Francis Tennille

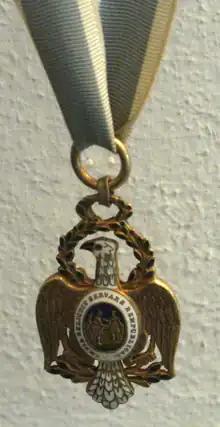
Society of the Cincinnati Eagle

The Society of the Cincinnati is a fraternal, hereditary society with thirteen constituent societies in the United States and one in France, founded in 1783, to preserve the ideals and fellowship of the officers of the Continental Army who served in the American Revolutionary War. Now in its third century, the Society promotes public interest in the Revolution through The American Revolution Institute, the Society's library and museum collections, publications, and other activities. It is the oldest, patriotic hereditary society in America. Francis Tennille was admitted as an original member of the Society of the Cincinnati in the state of Georgia.